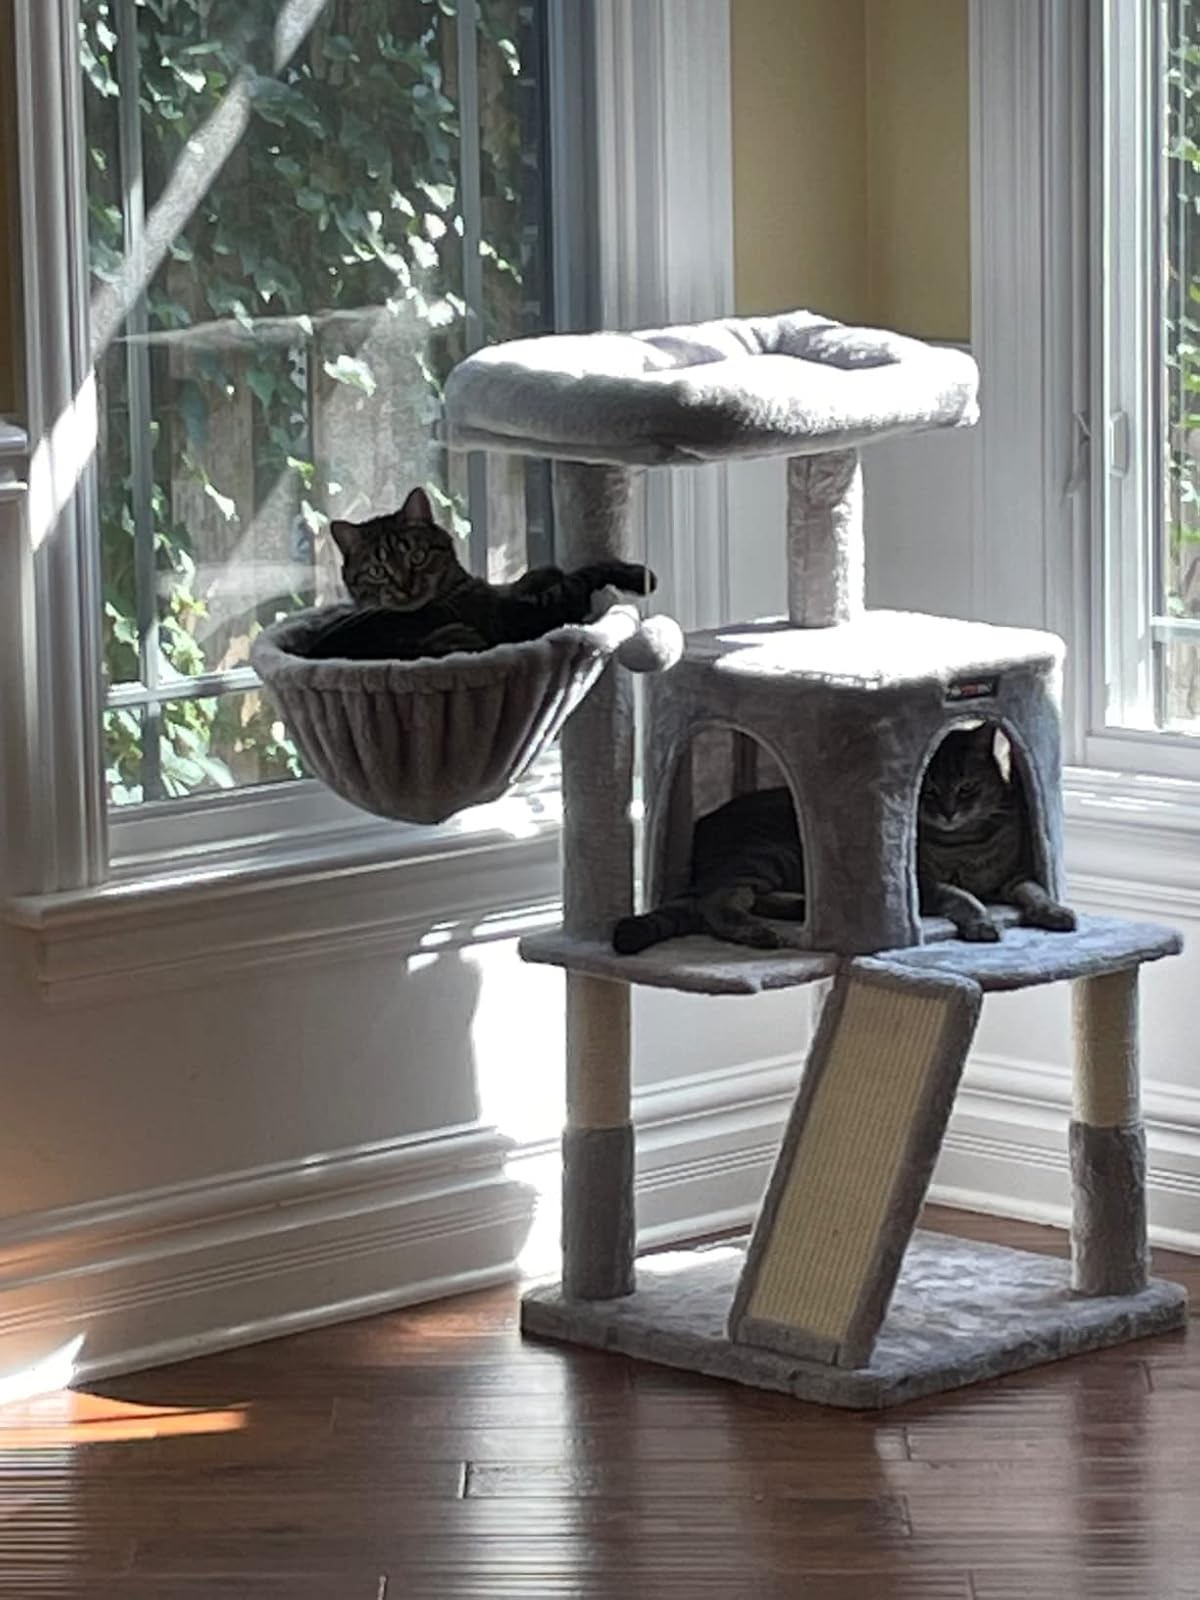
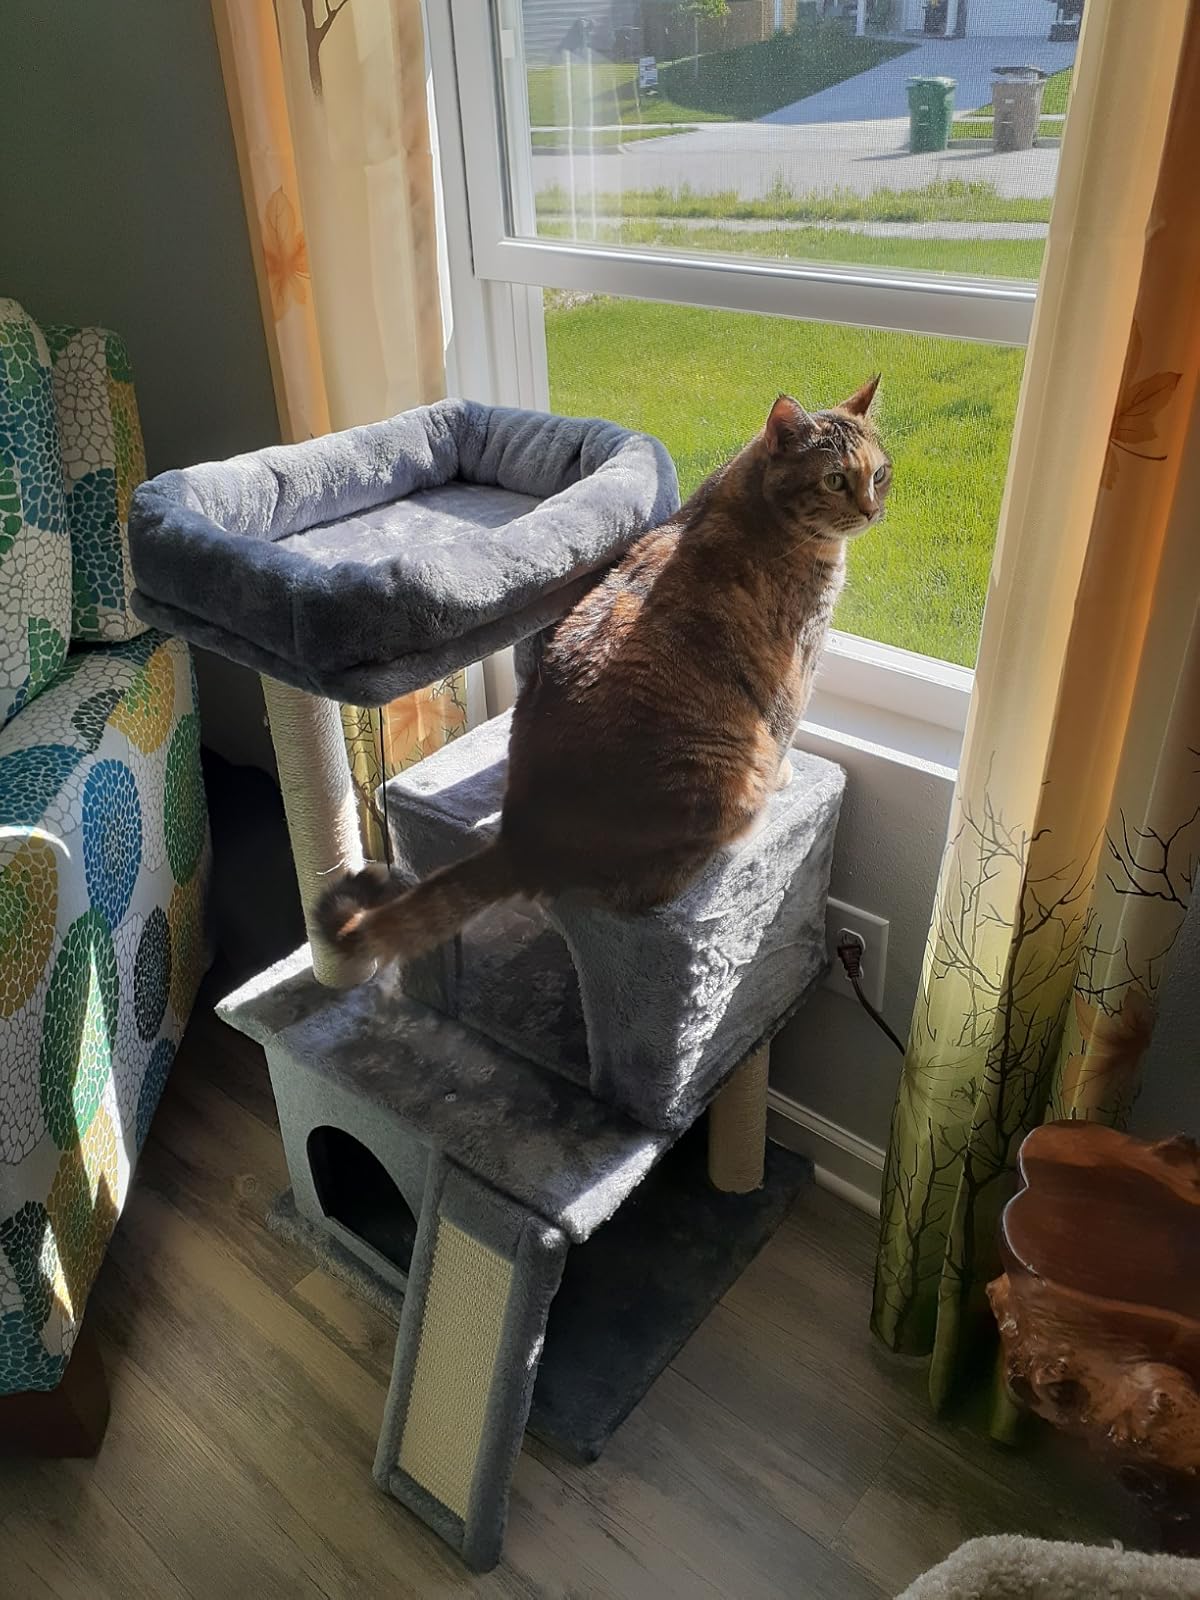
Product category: items_cat tree
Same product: no